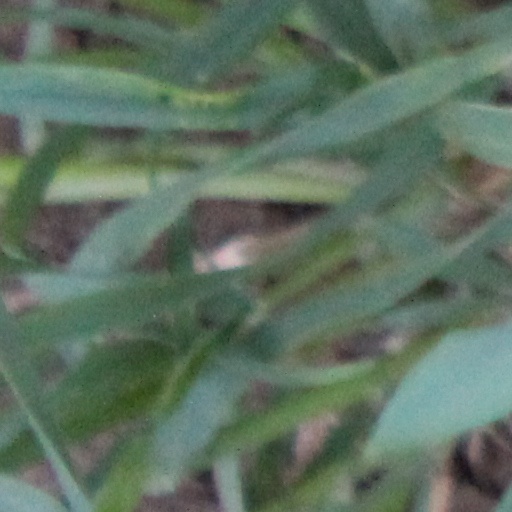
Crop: wheat